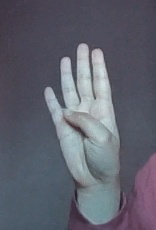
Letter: kaaf